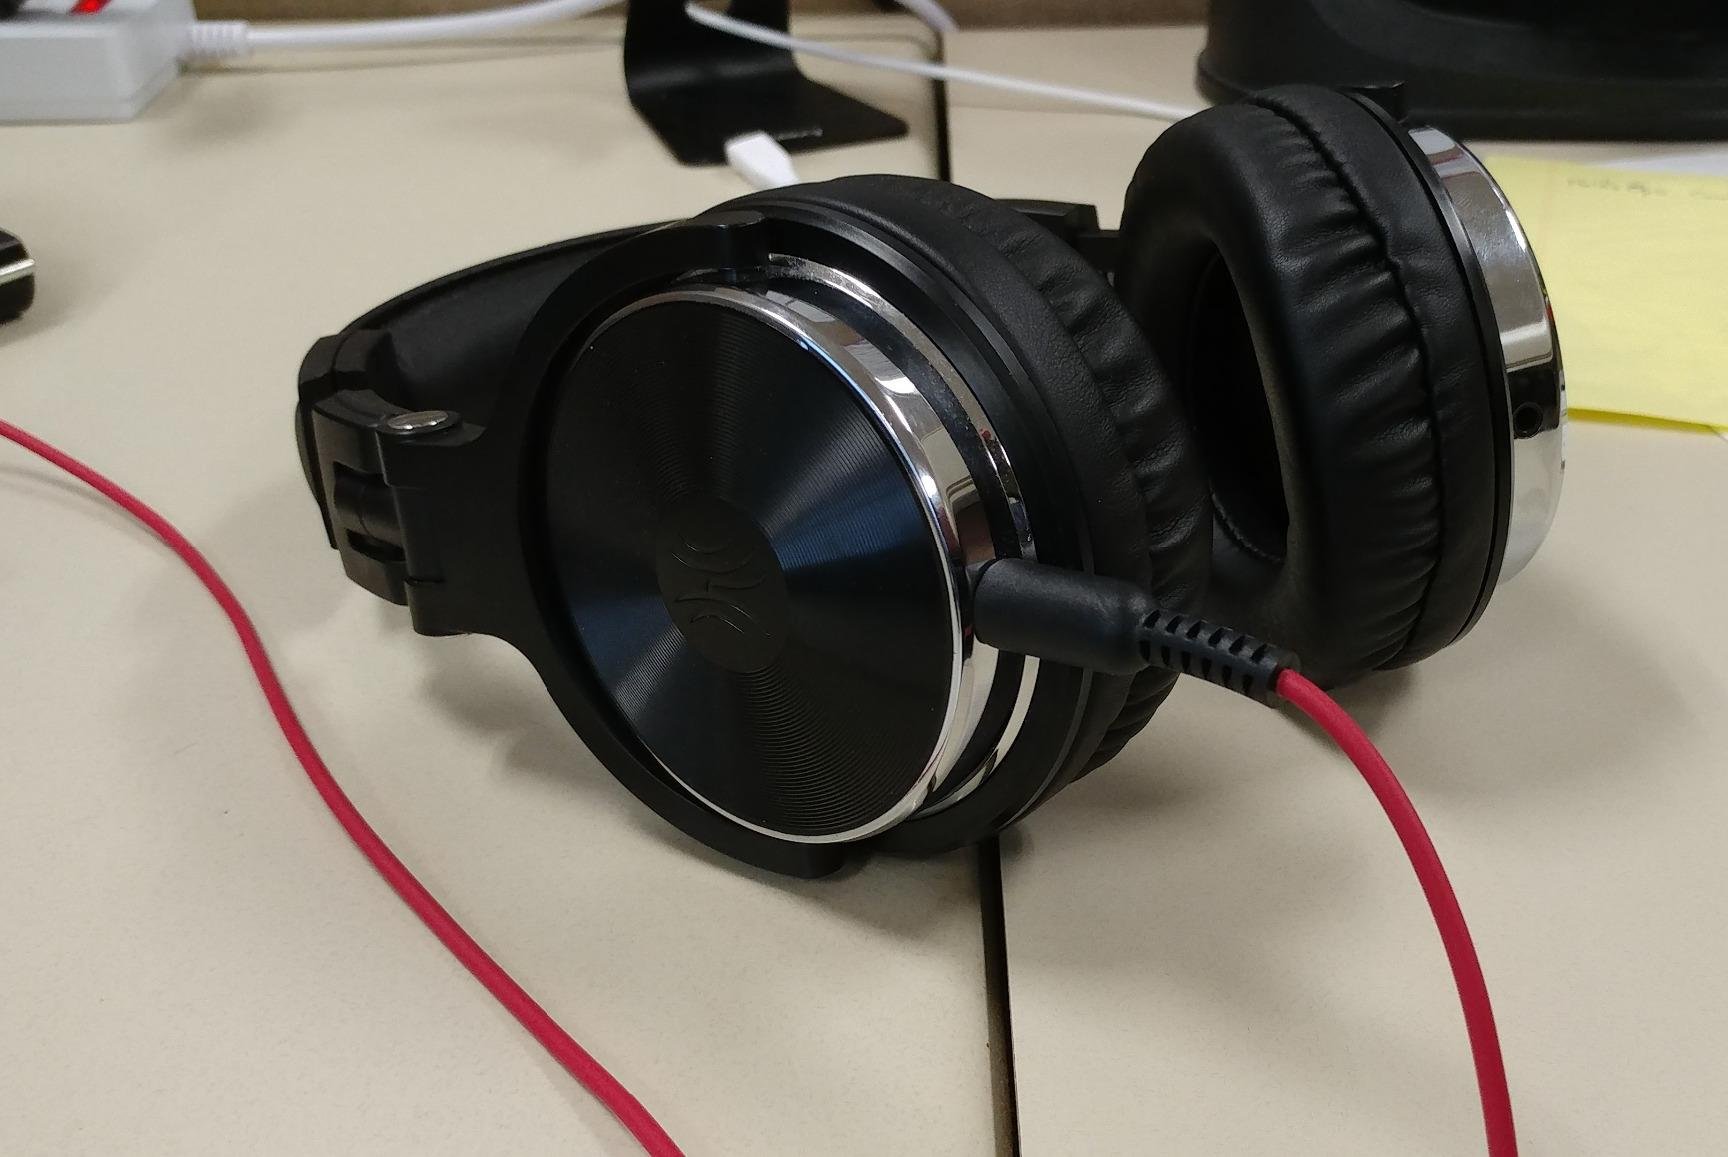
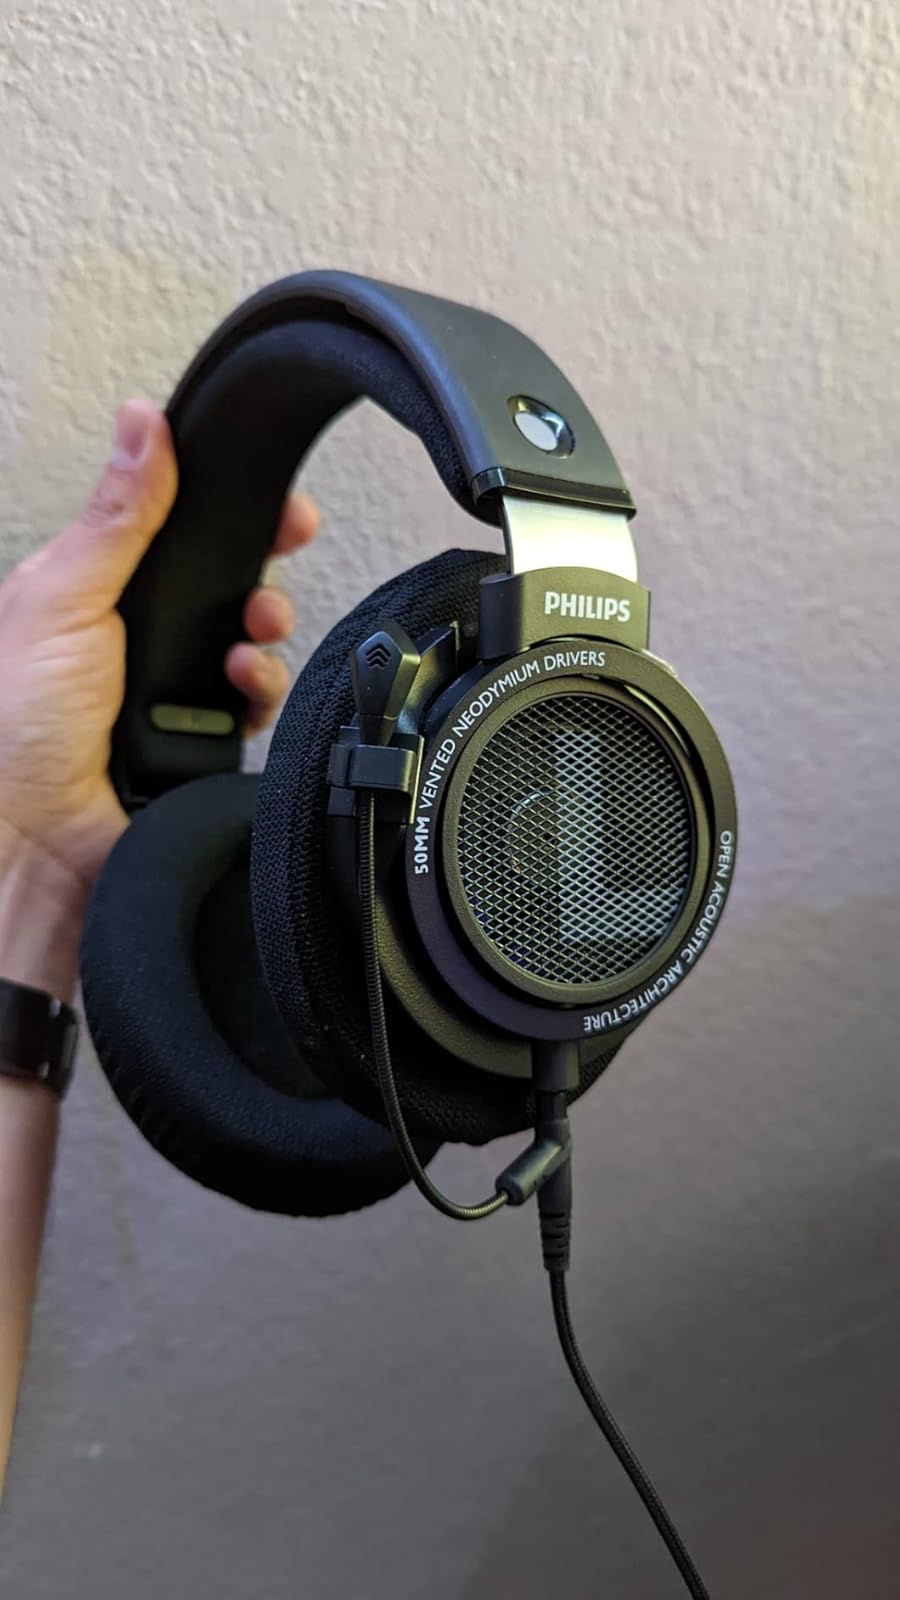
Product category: headphones
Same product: no